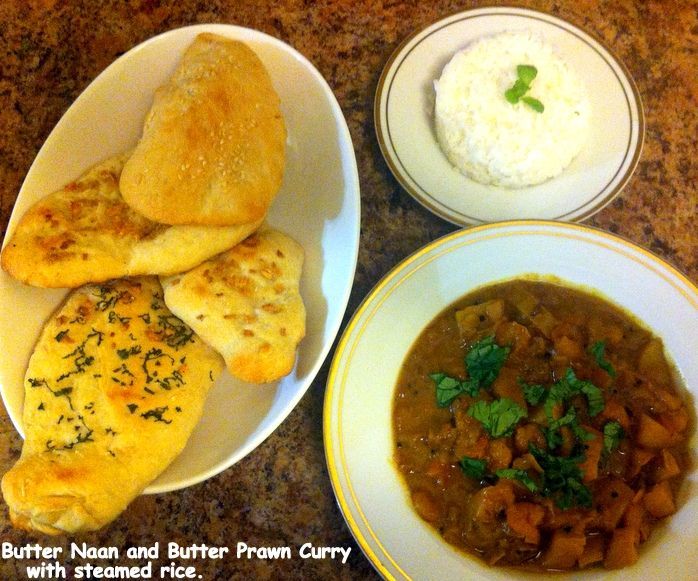
Dish: butter_naan